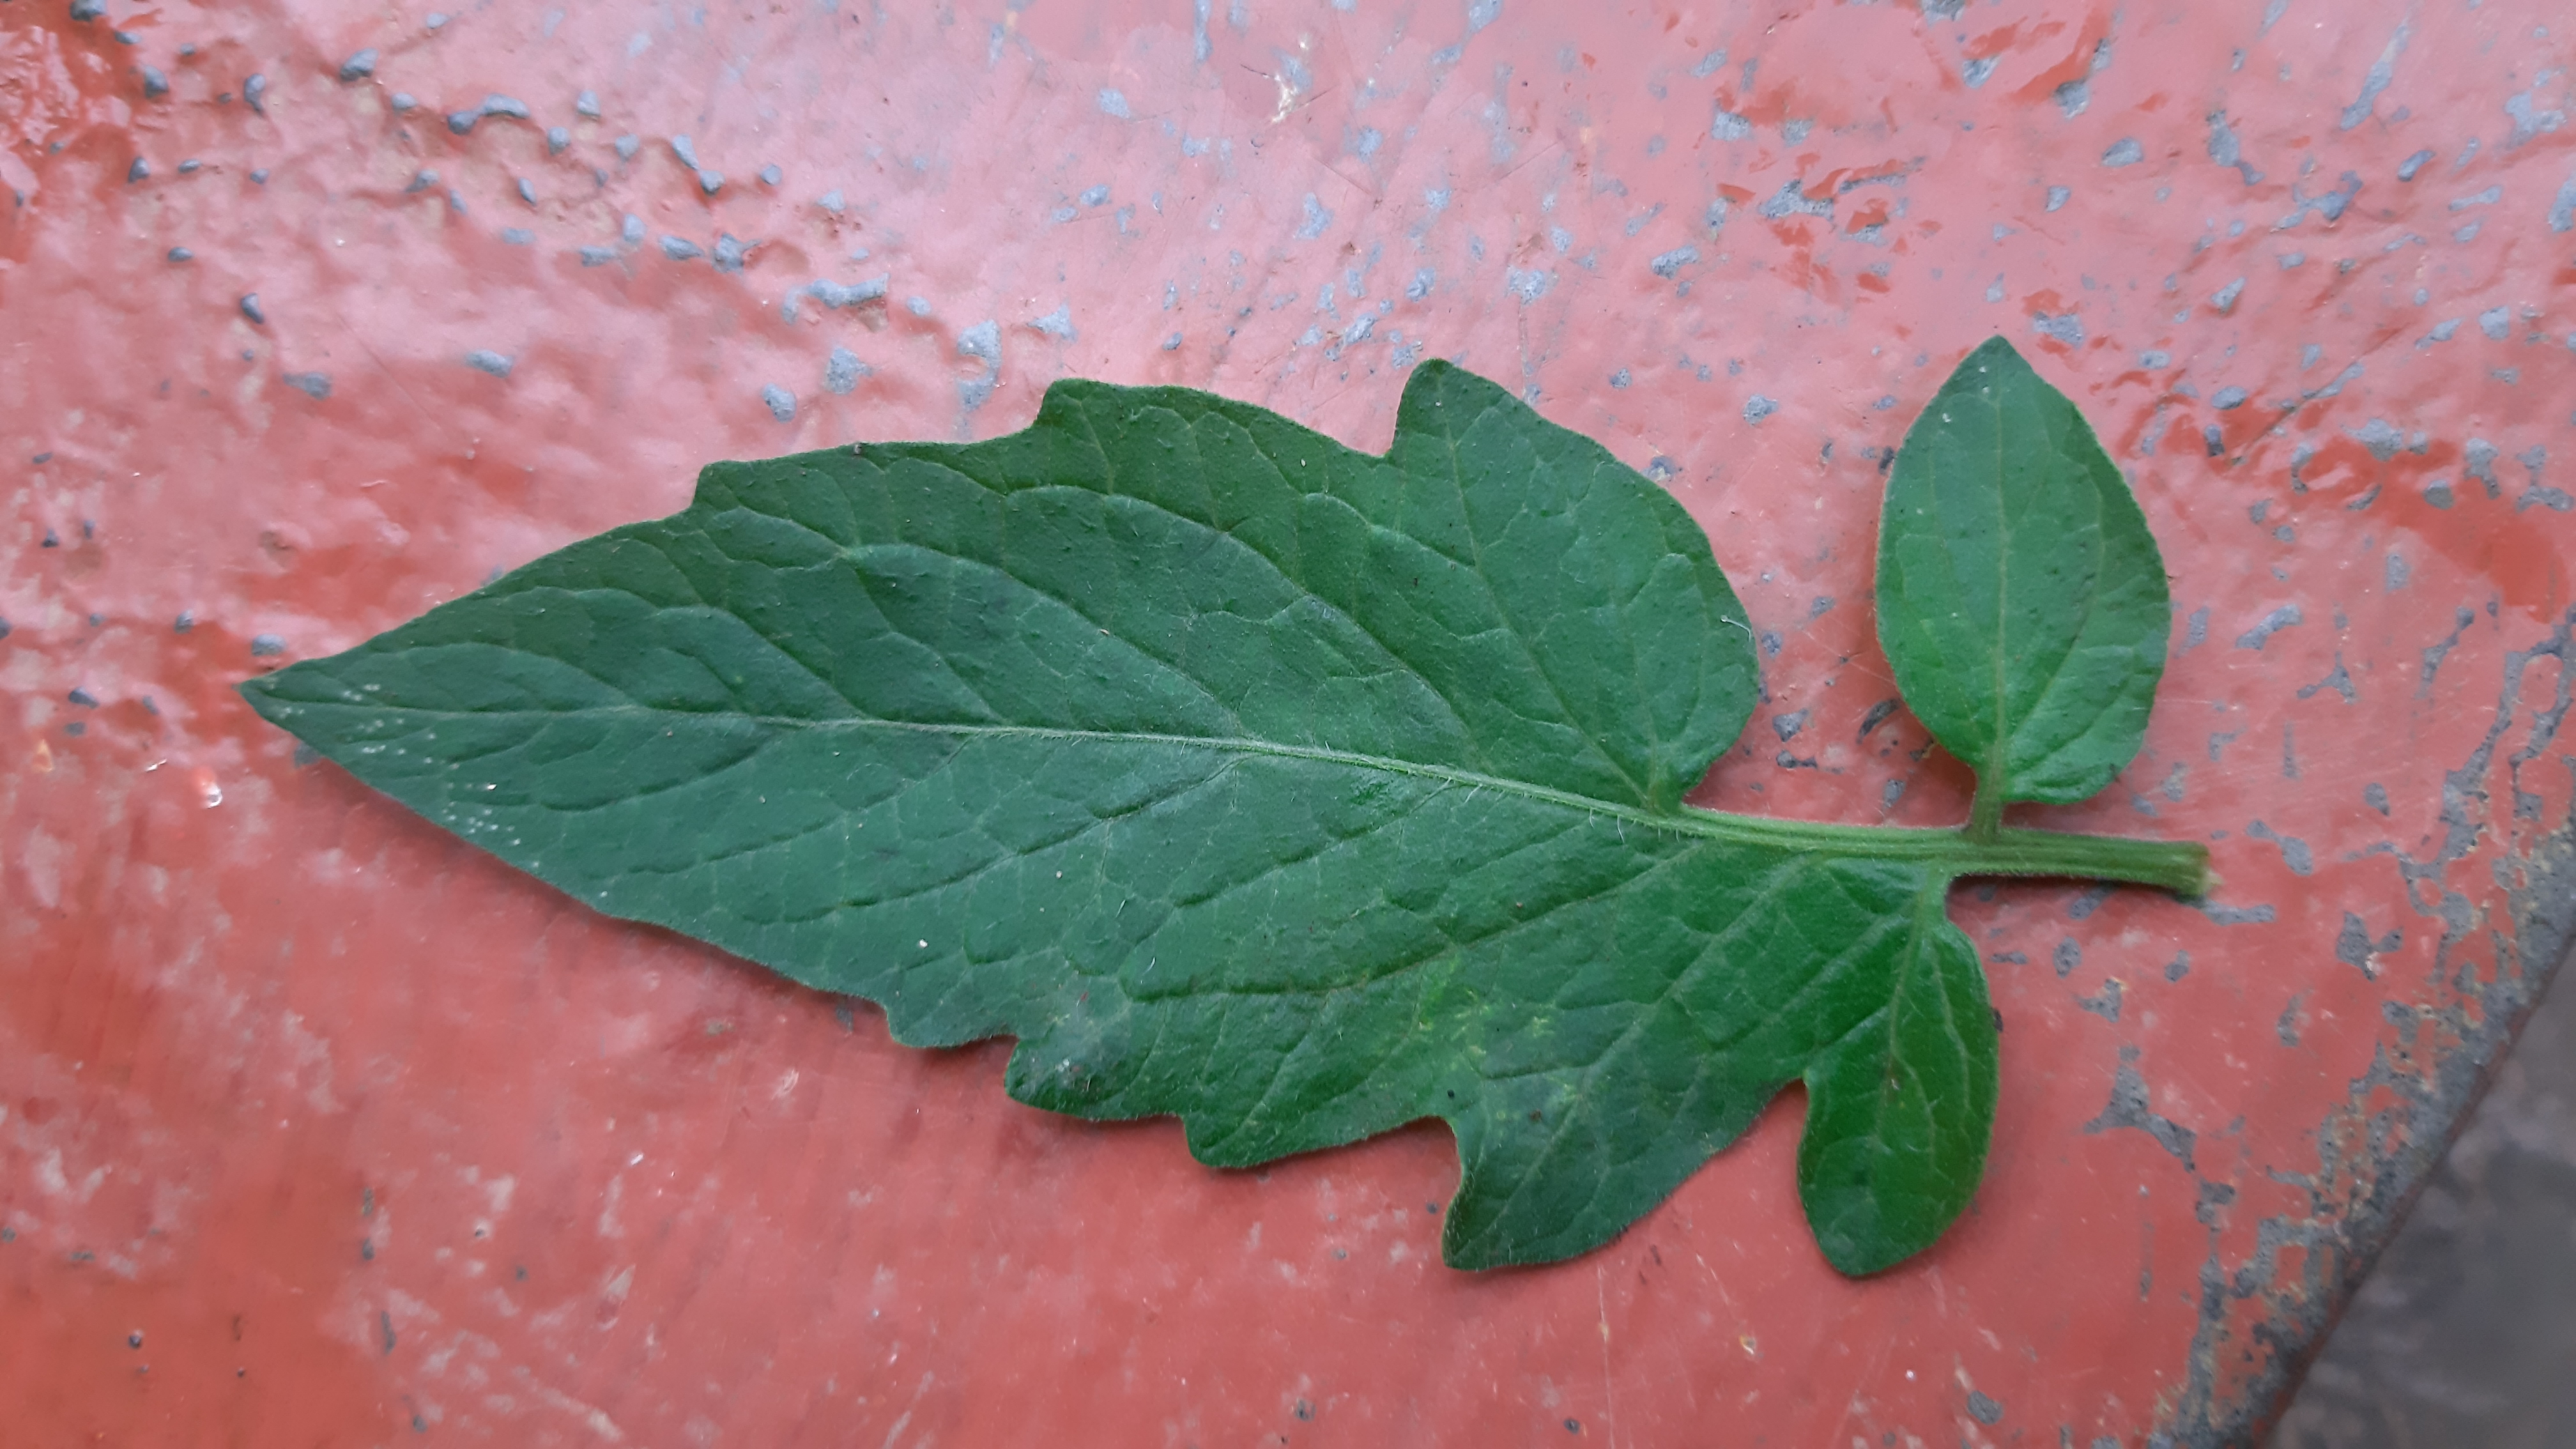
Plant: Tomato